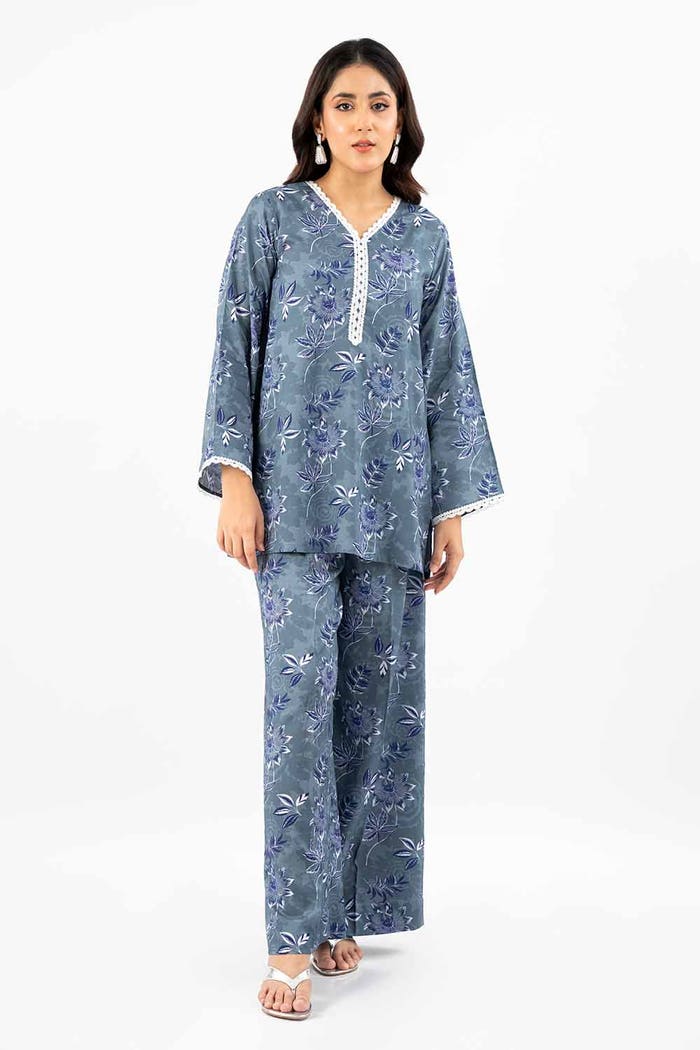
blue multi floral print cotton pajamas